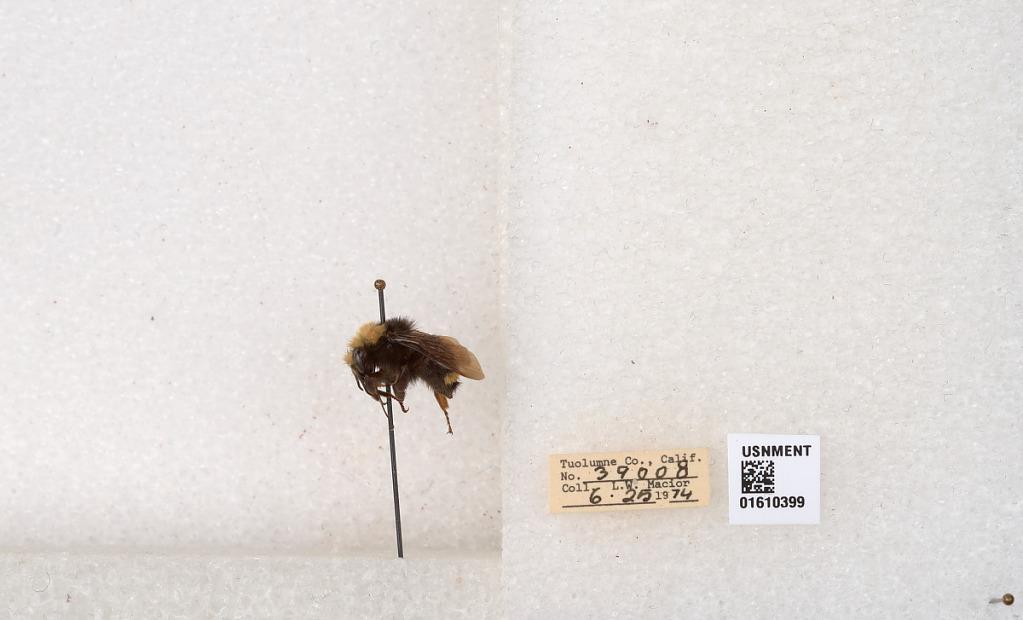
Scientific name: Bombus (Pyrobombus) vosnesenskii Radoszkowski
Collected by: L. Macior
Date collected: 1974-6-25
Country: United States
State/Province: California
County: Tuolumne
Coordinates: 37.9712, -120.228